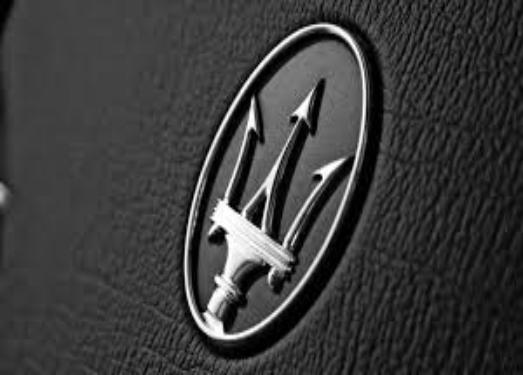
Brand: Maserati
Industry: Transportation